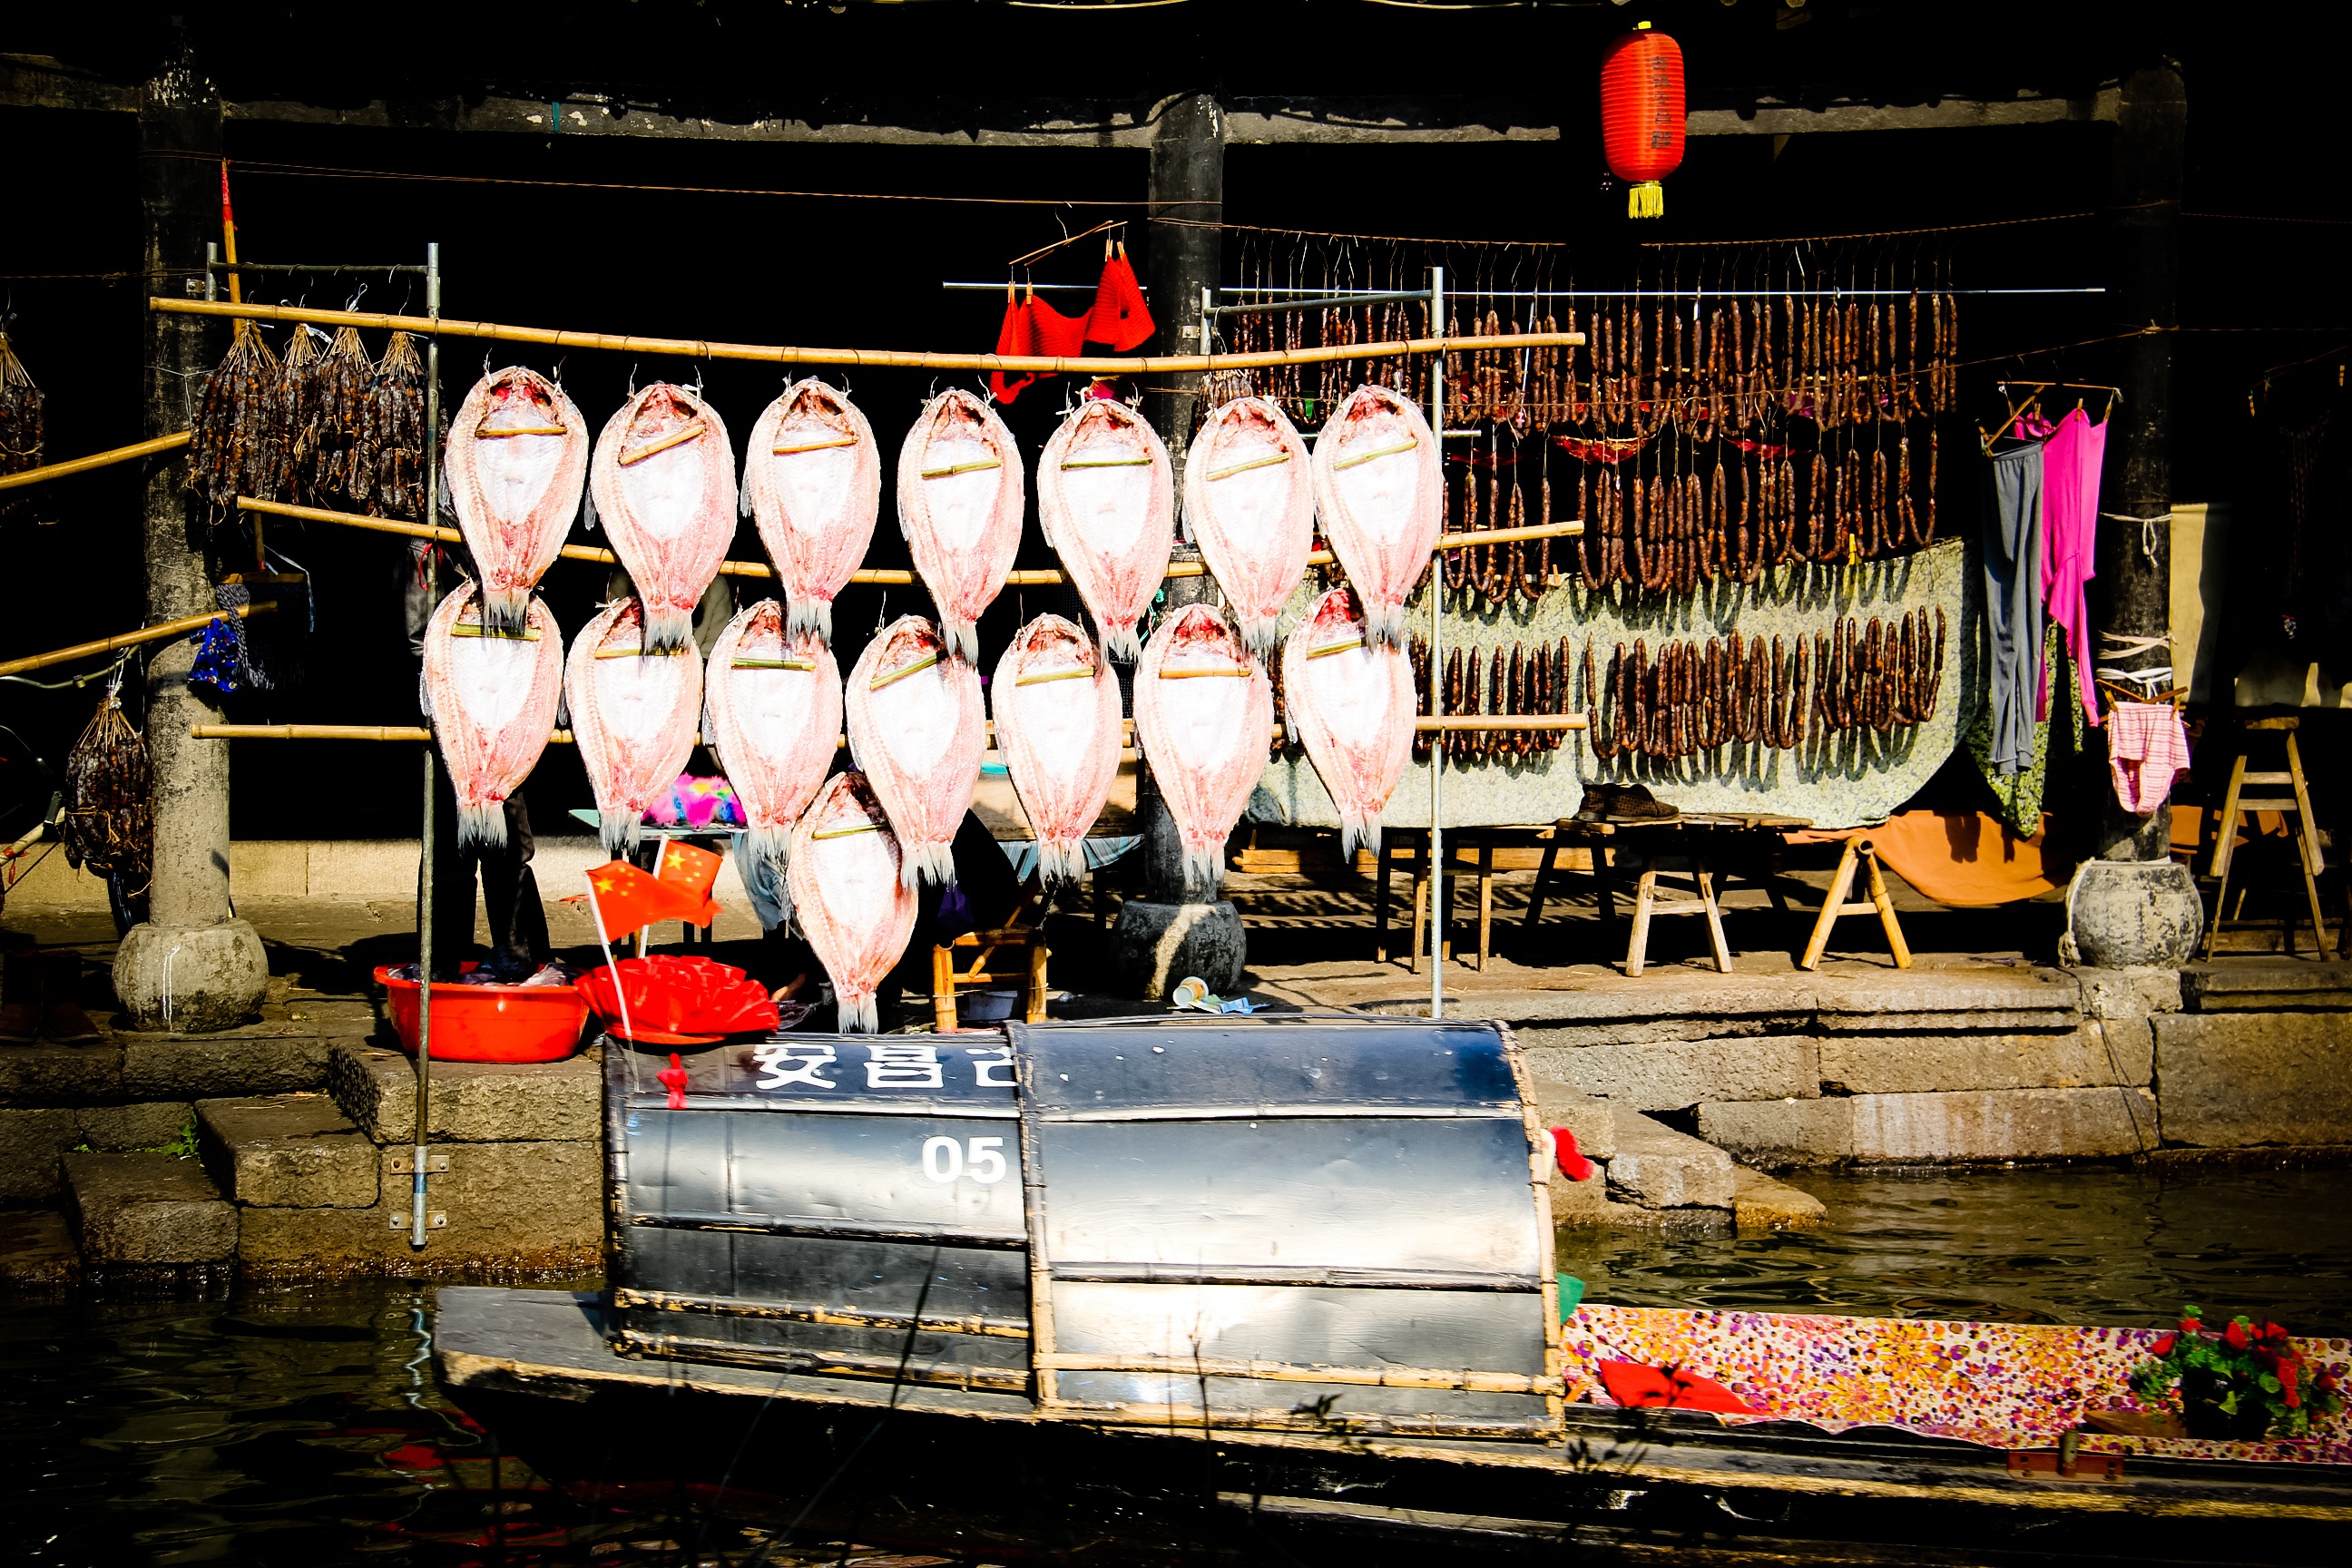
night, crowd, harvest, jiangnan, the new year